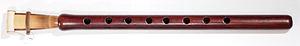
Doudouk arménien fabriqué par Matévosyan Karlen Smpati (MKS). Double anche fabriquée par Félix Vartoumyan.
Le duduk, doudouk, doudouki, doudoug ou dadouk est un hautbois de perce cylindrique. Essentiellement joué dans le Caucase, il est devenu un des symboles de la musique arménienne. On en parle notamment dans le livre de Moïse de Khorène.